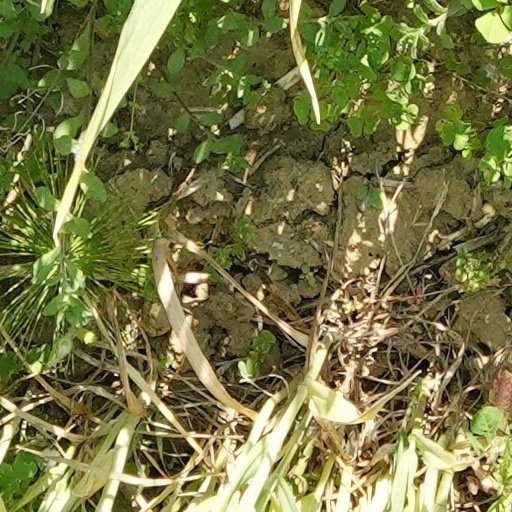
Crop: wheat